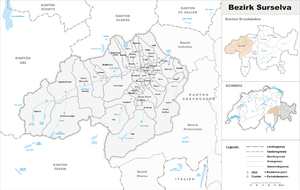
Le district de Surselva était un des 11 districts du canton des Grisons en Suisse.